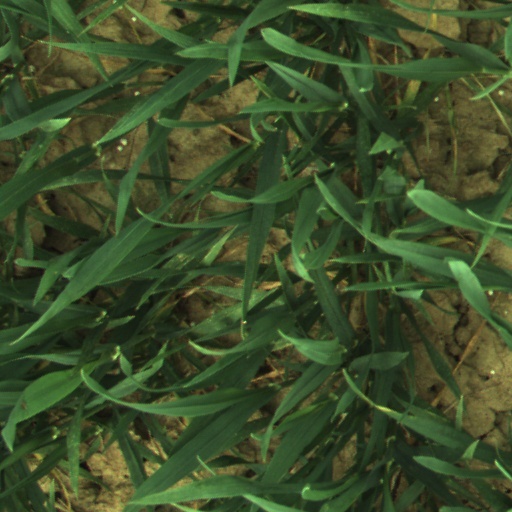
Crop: wheat